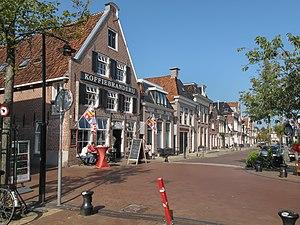
Dokkum est la ville principale et le chef-lieu de la commune néerlandaise de Noardeast-Fryslân, située dans la province de Frise.